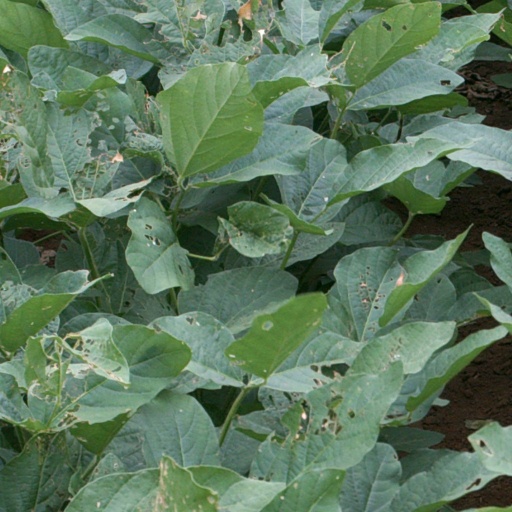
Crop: soybean